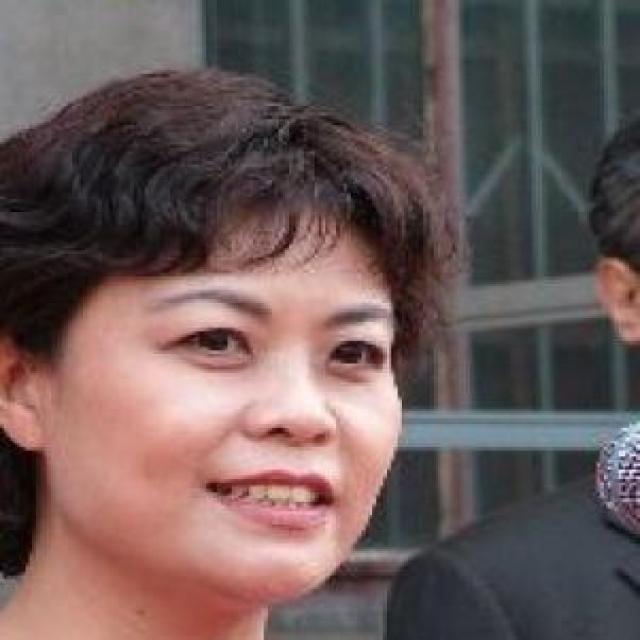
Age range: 45-64